Fulks Run, Virginia

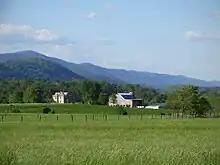
Western view of Shenendoah Mountains

Fulks Run would have been inundated by the reservoir of the Brocks Gap Dam, proposed in the 1940s and 1960s. Determined local opposition defeated the dam project.